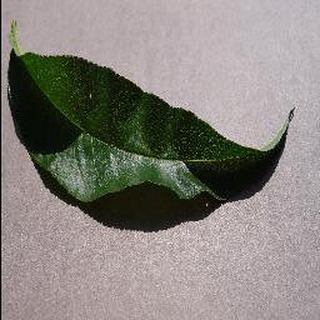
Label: healthy_peach